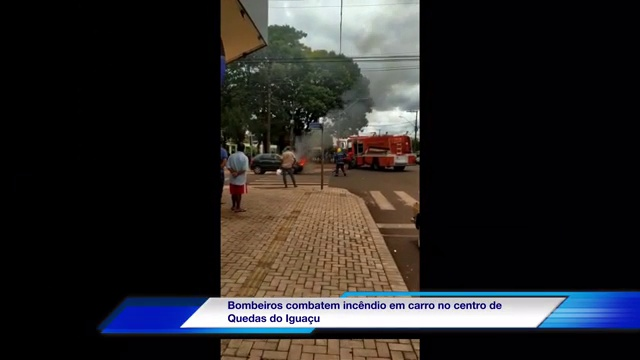
Fire: yes
Smoke: yes